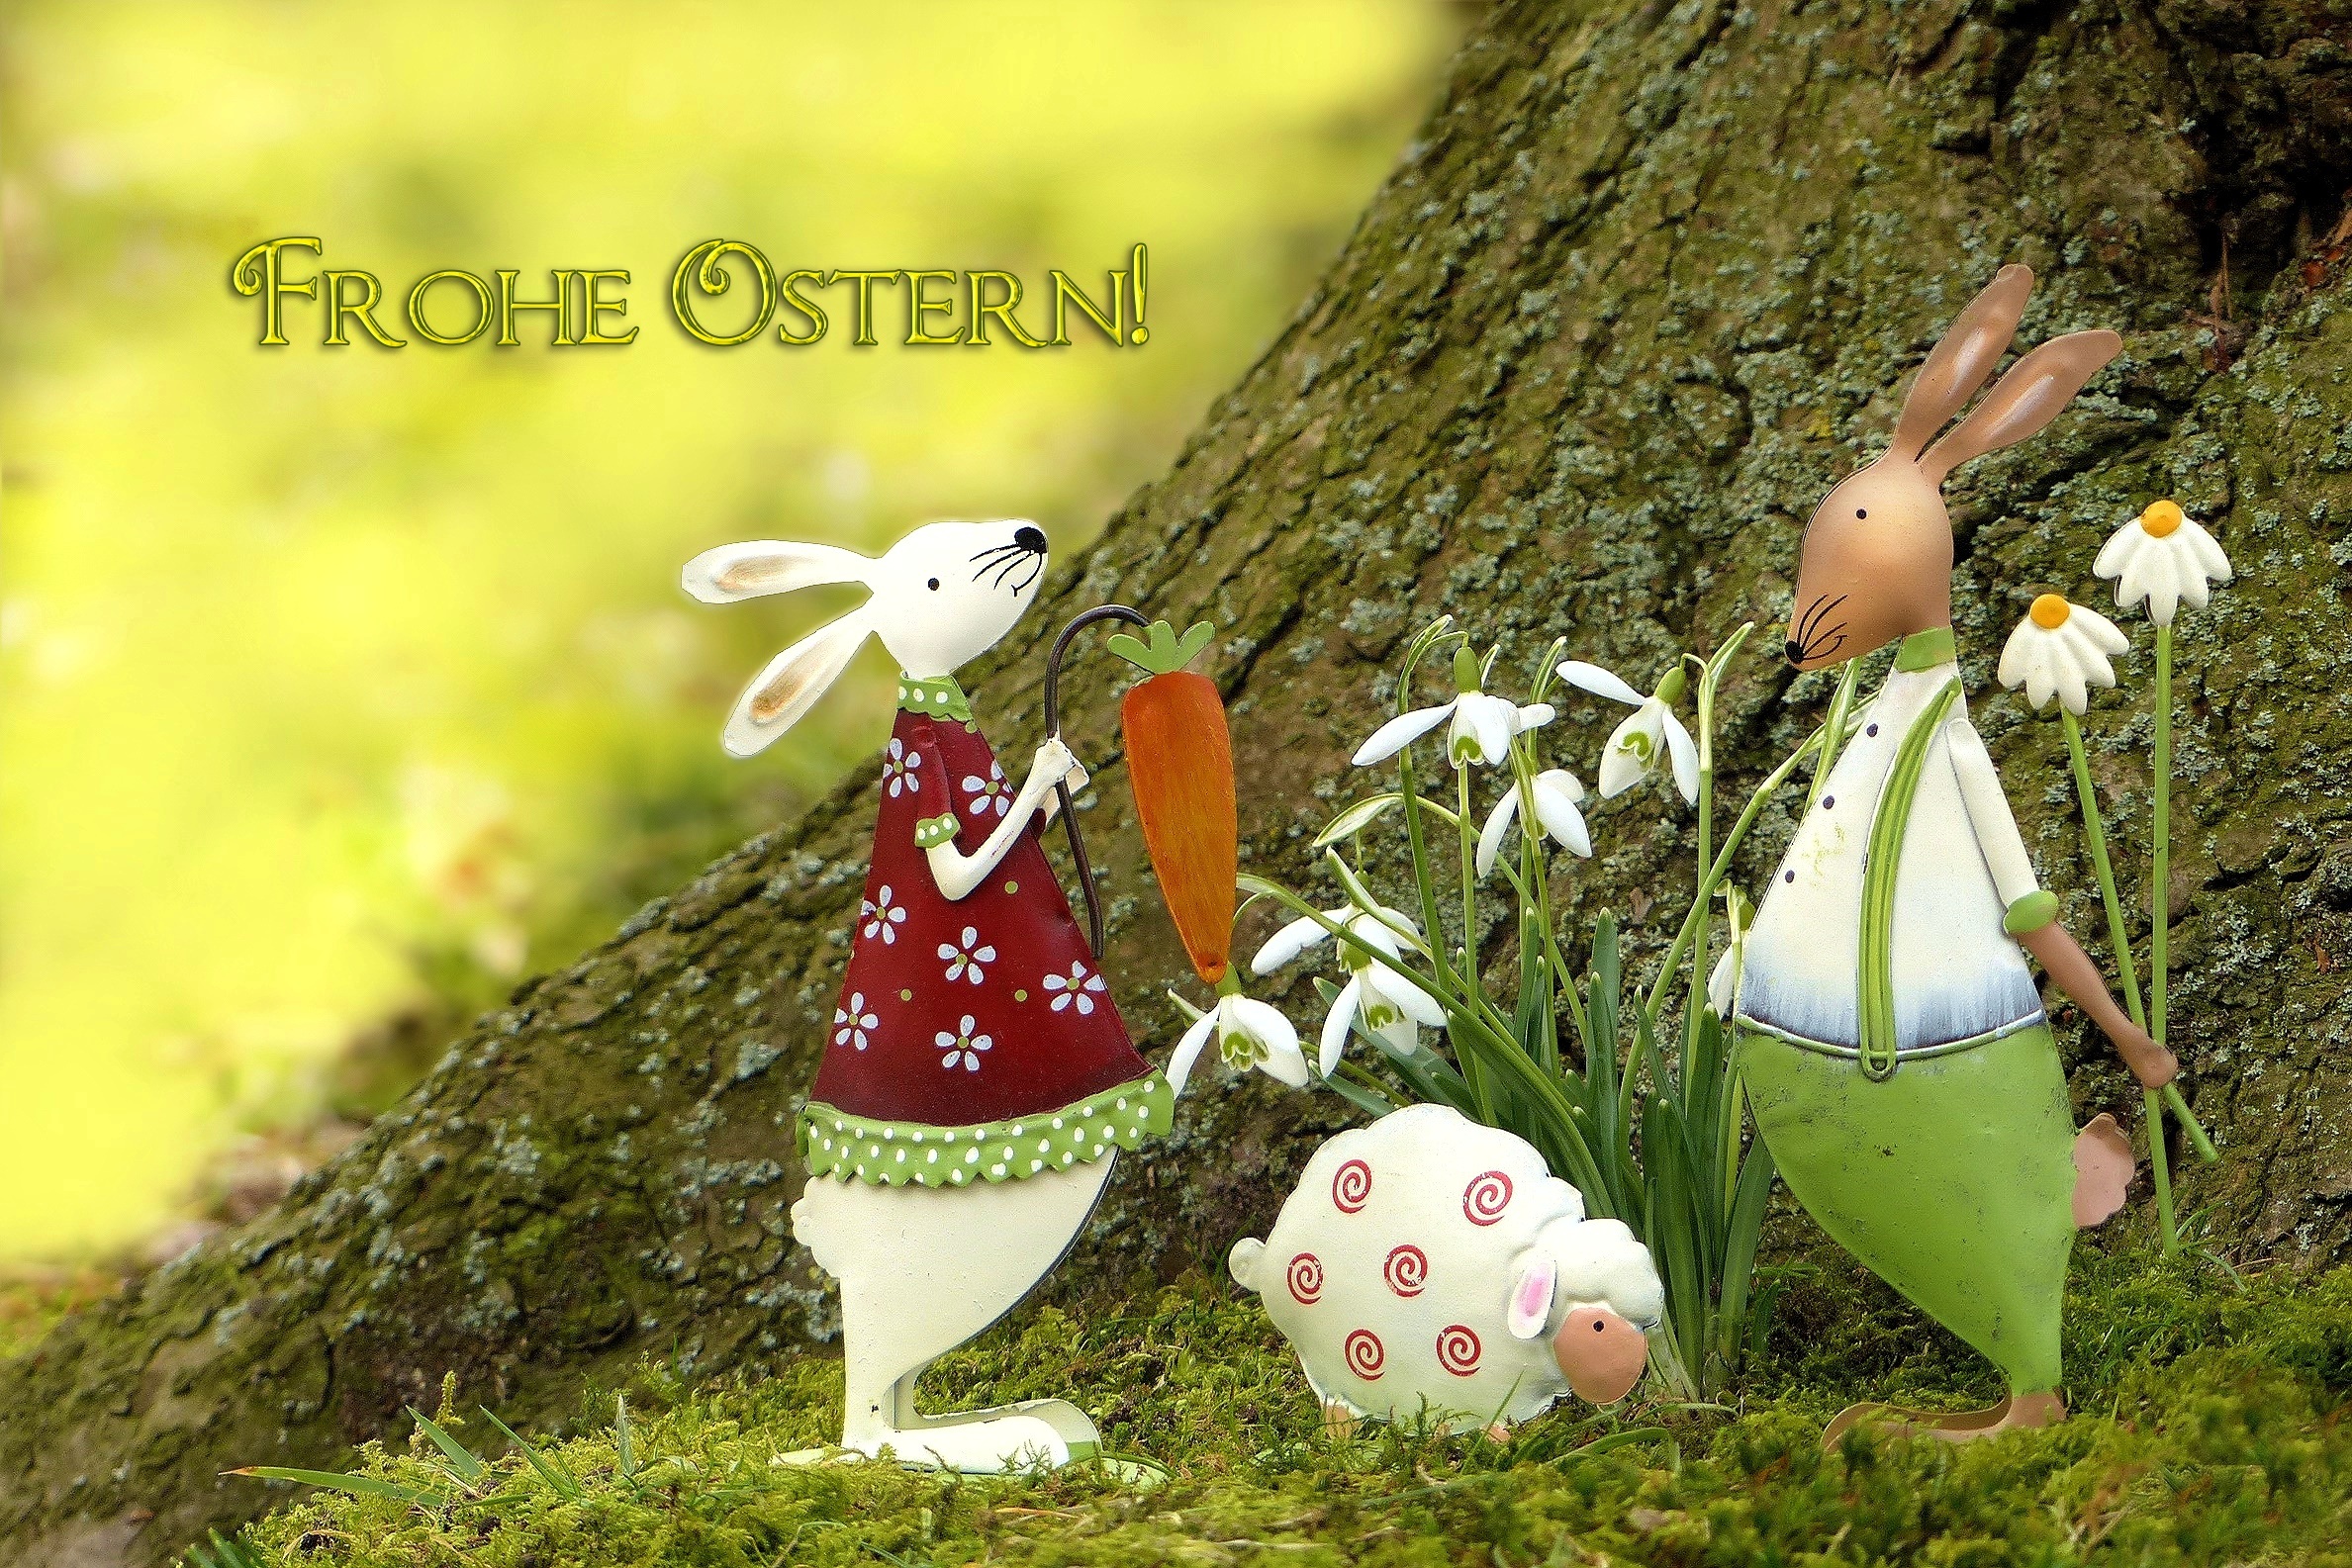
grass, flower, green, figure, easter, greeting card, easter bunny, happy easter text